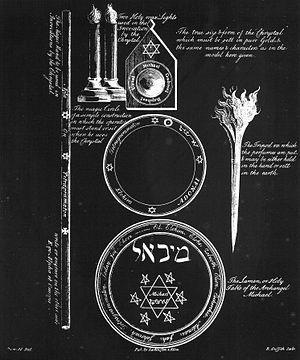
L’étoile de David était un symbole dans plusieurs cultures et religions millénaires pré-abrahamiques avant de devenir tardivement associée au judaïsme.